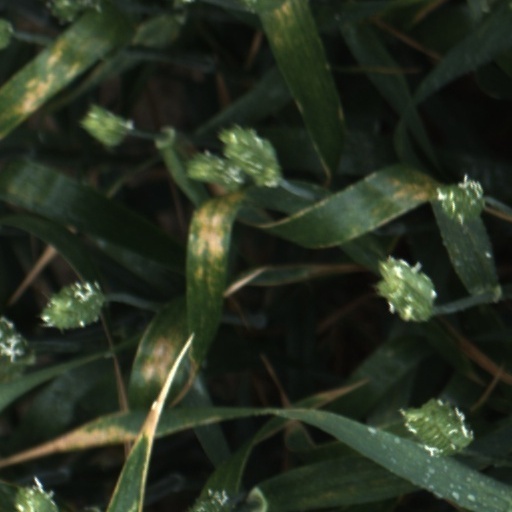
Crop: wheat